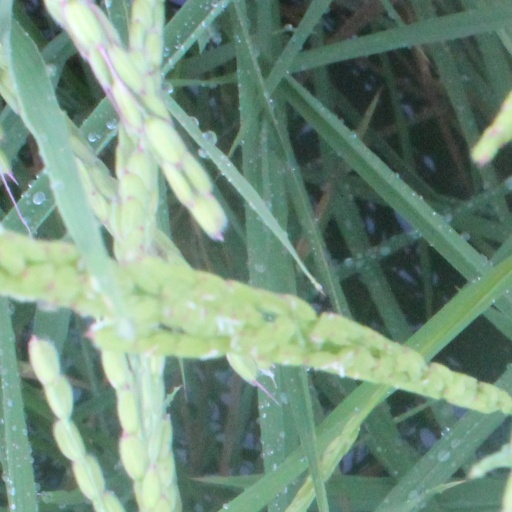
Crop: rice